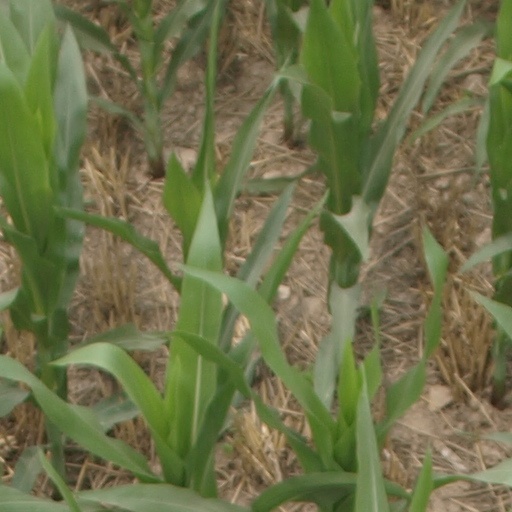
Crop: maize; corn